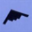
Label: airplane